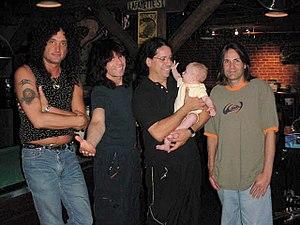
Frankie Banali est un musicien américain, le batteur du groupe de heavy metal/glam metal Quiet Riot. Il a aussi joué dans le groupe W.A.S.P.